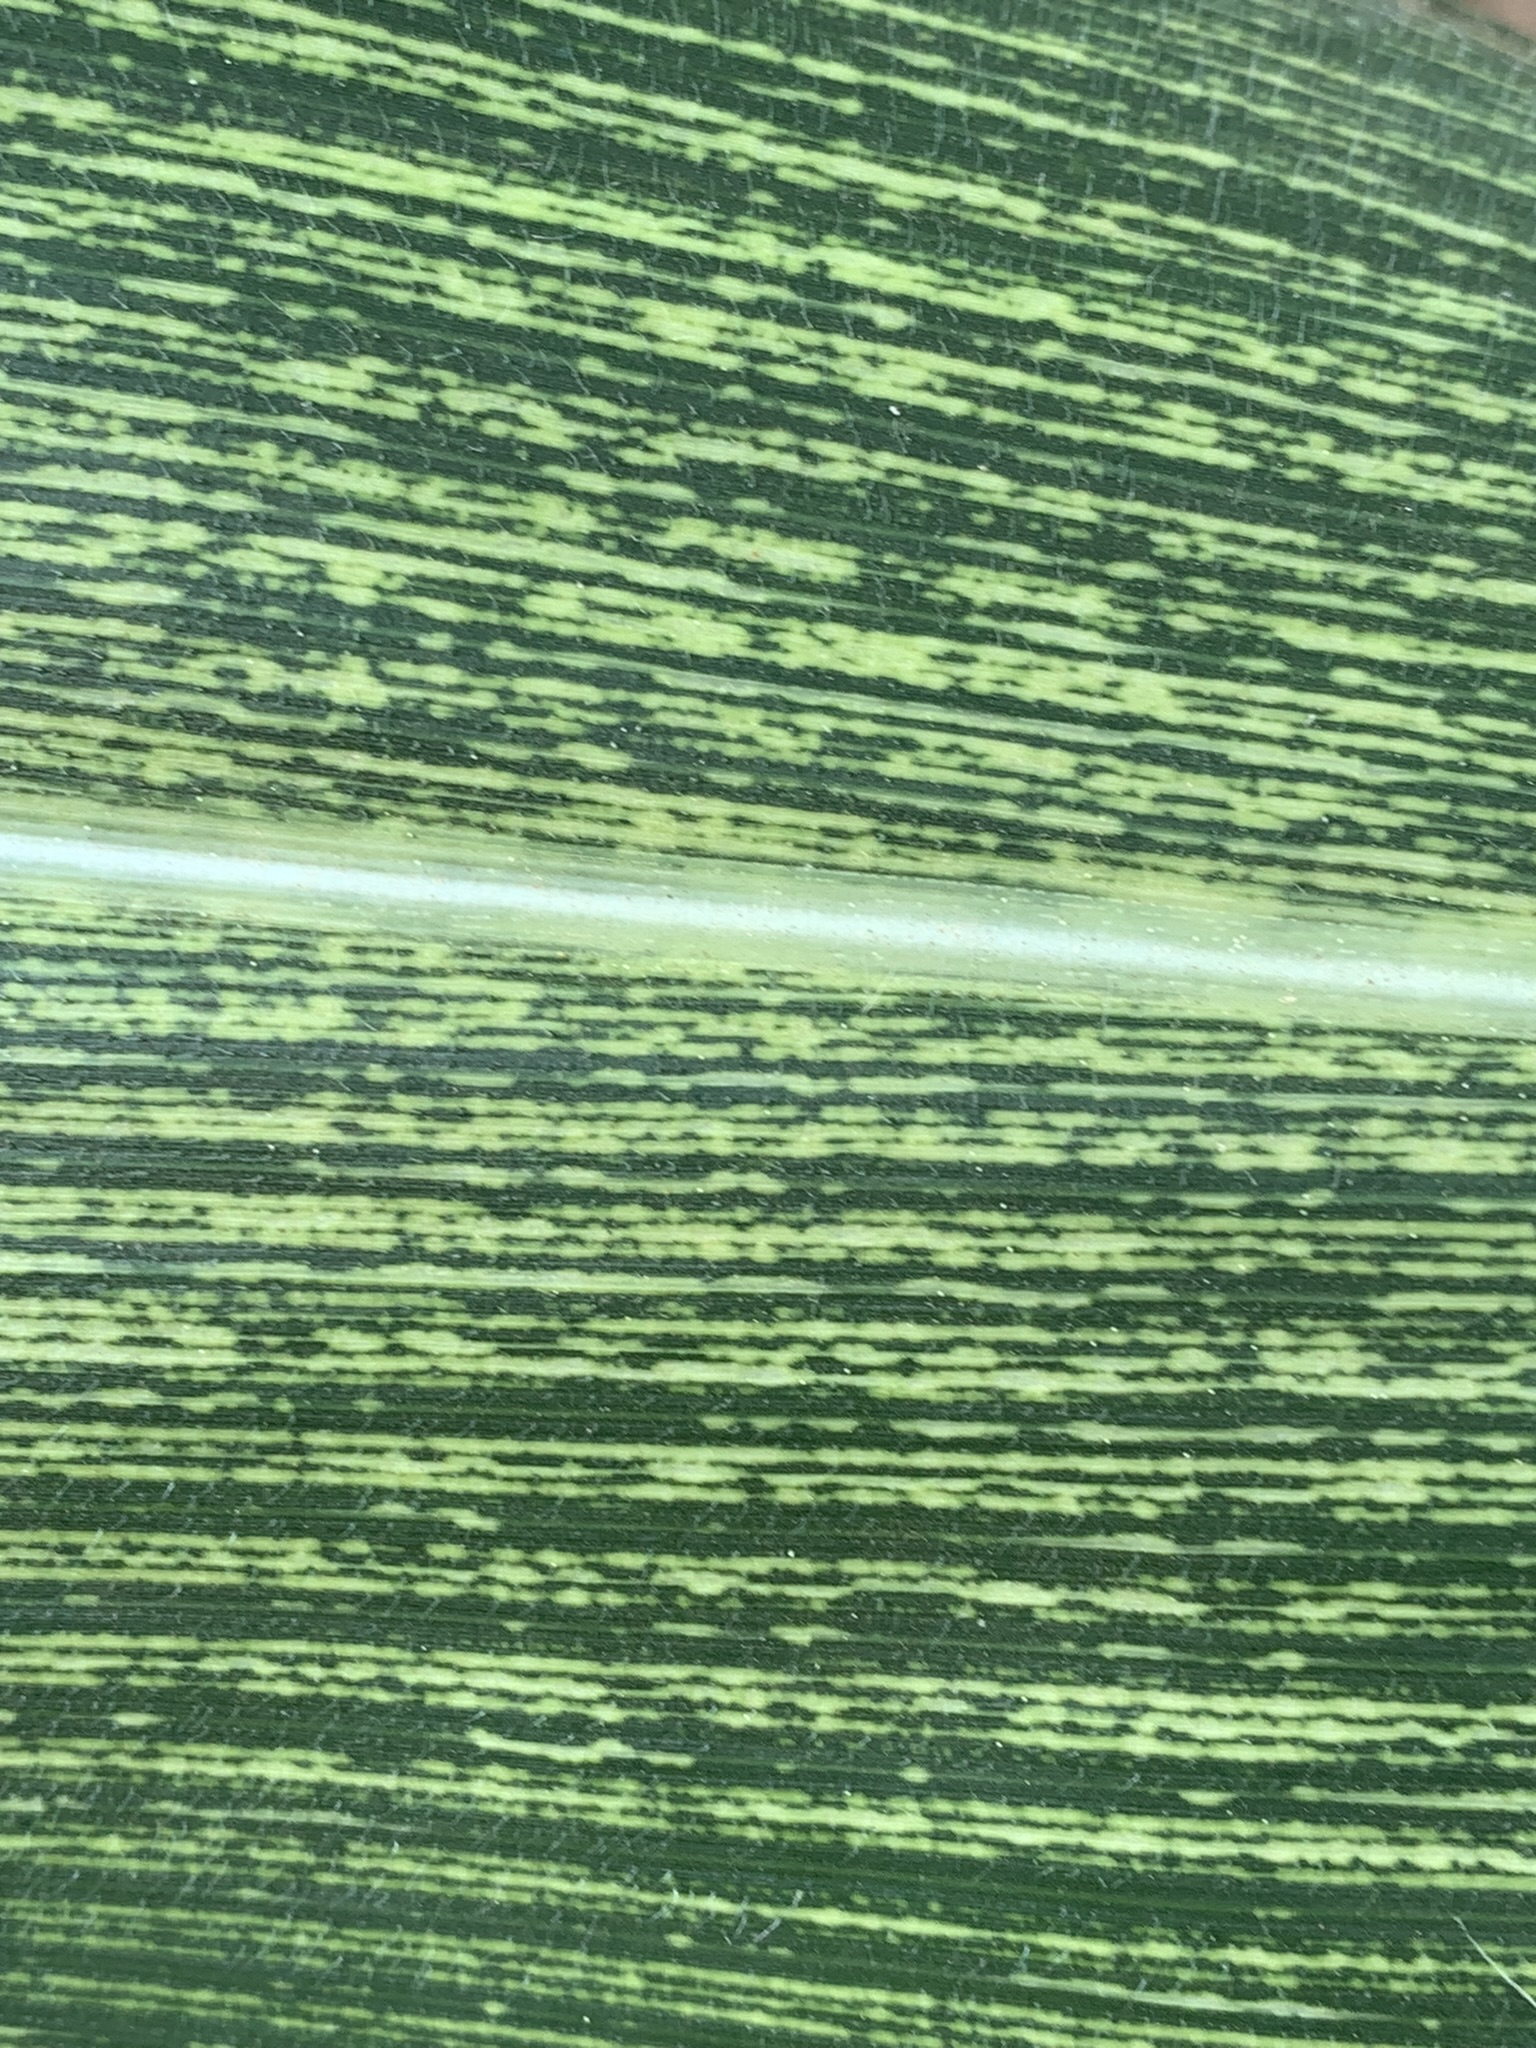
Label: MSV